Viorel Ștefan

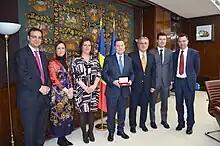
Ștefan with Emiliano García-Page in the Victoria Palace on 1 March 2019

He was appointed Deputy Prime Minister of Romania on 29 January 2018 and held the position until 3 July 2019 under Prime Minister Viorica Dăncilă.